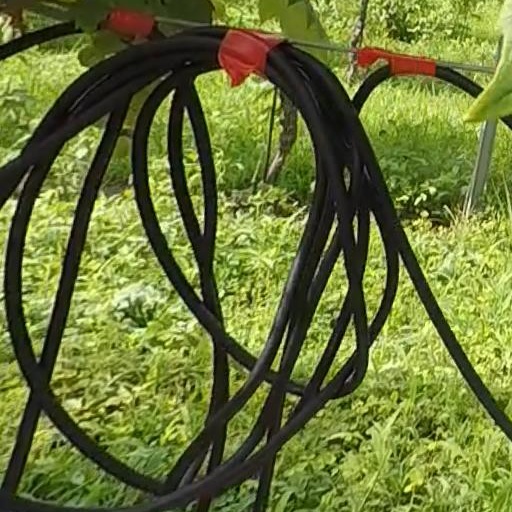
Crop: grape